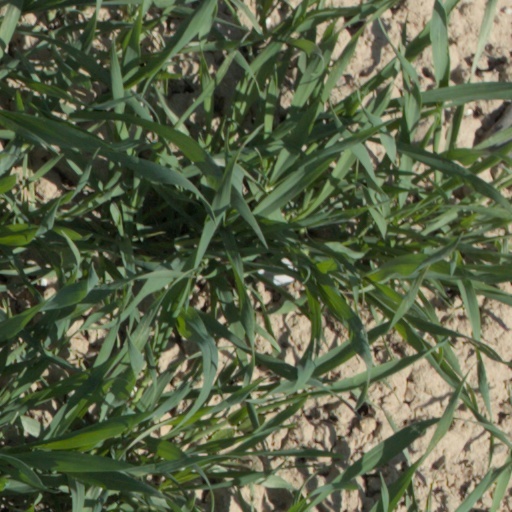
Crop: wheat